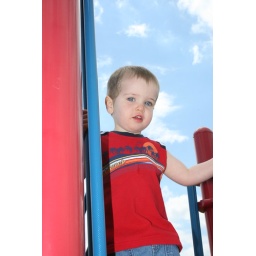
I think the blue sky brings out his blue eyes in this shot!